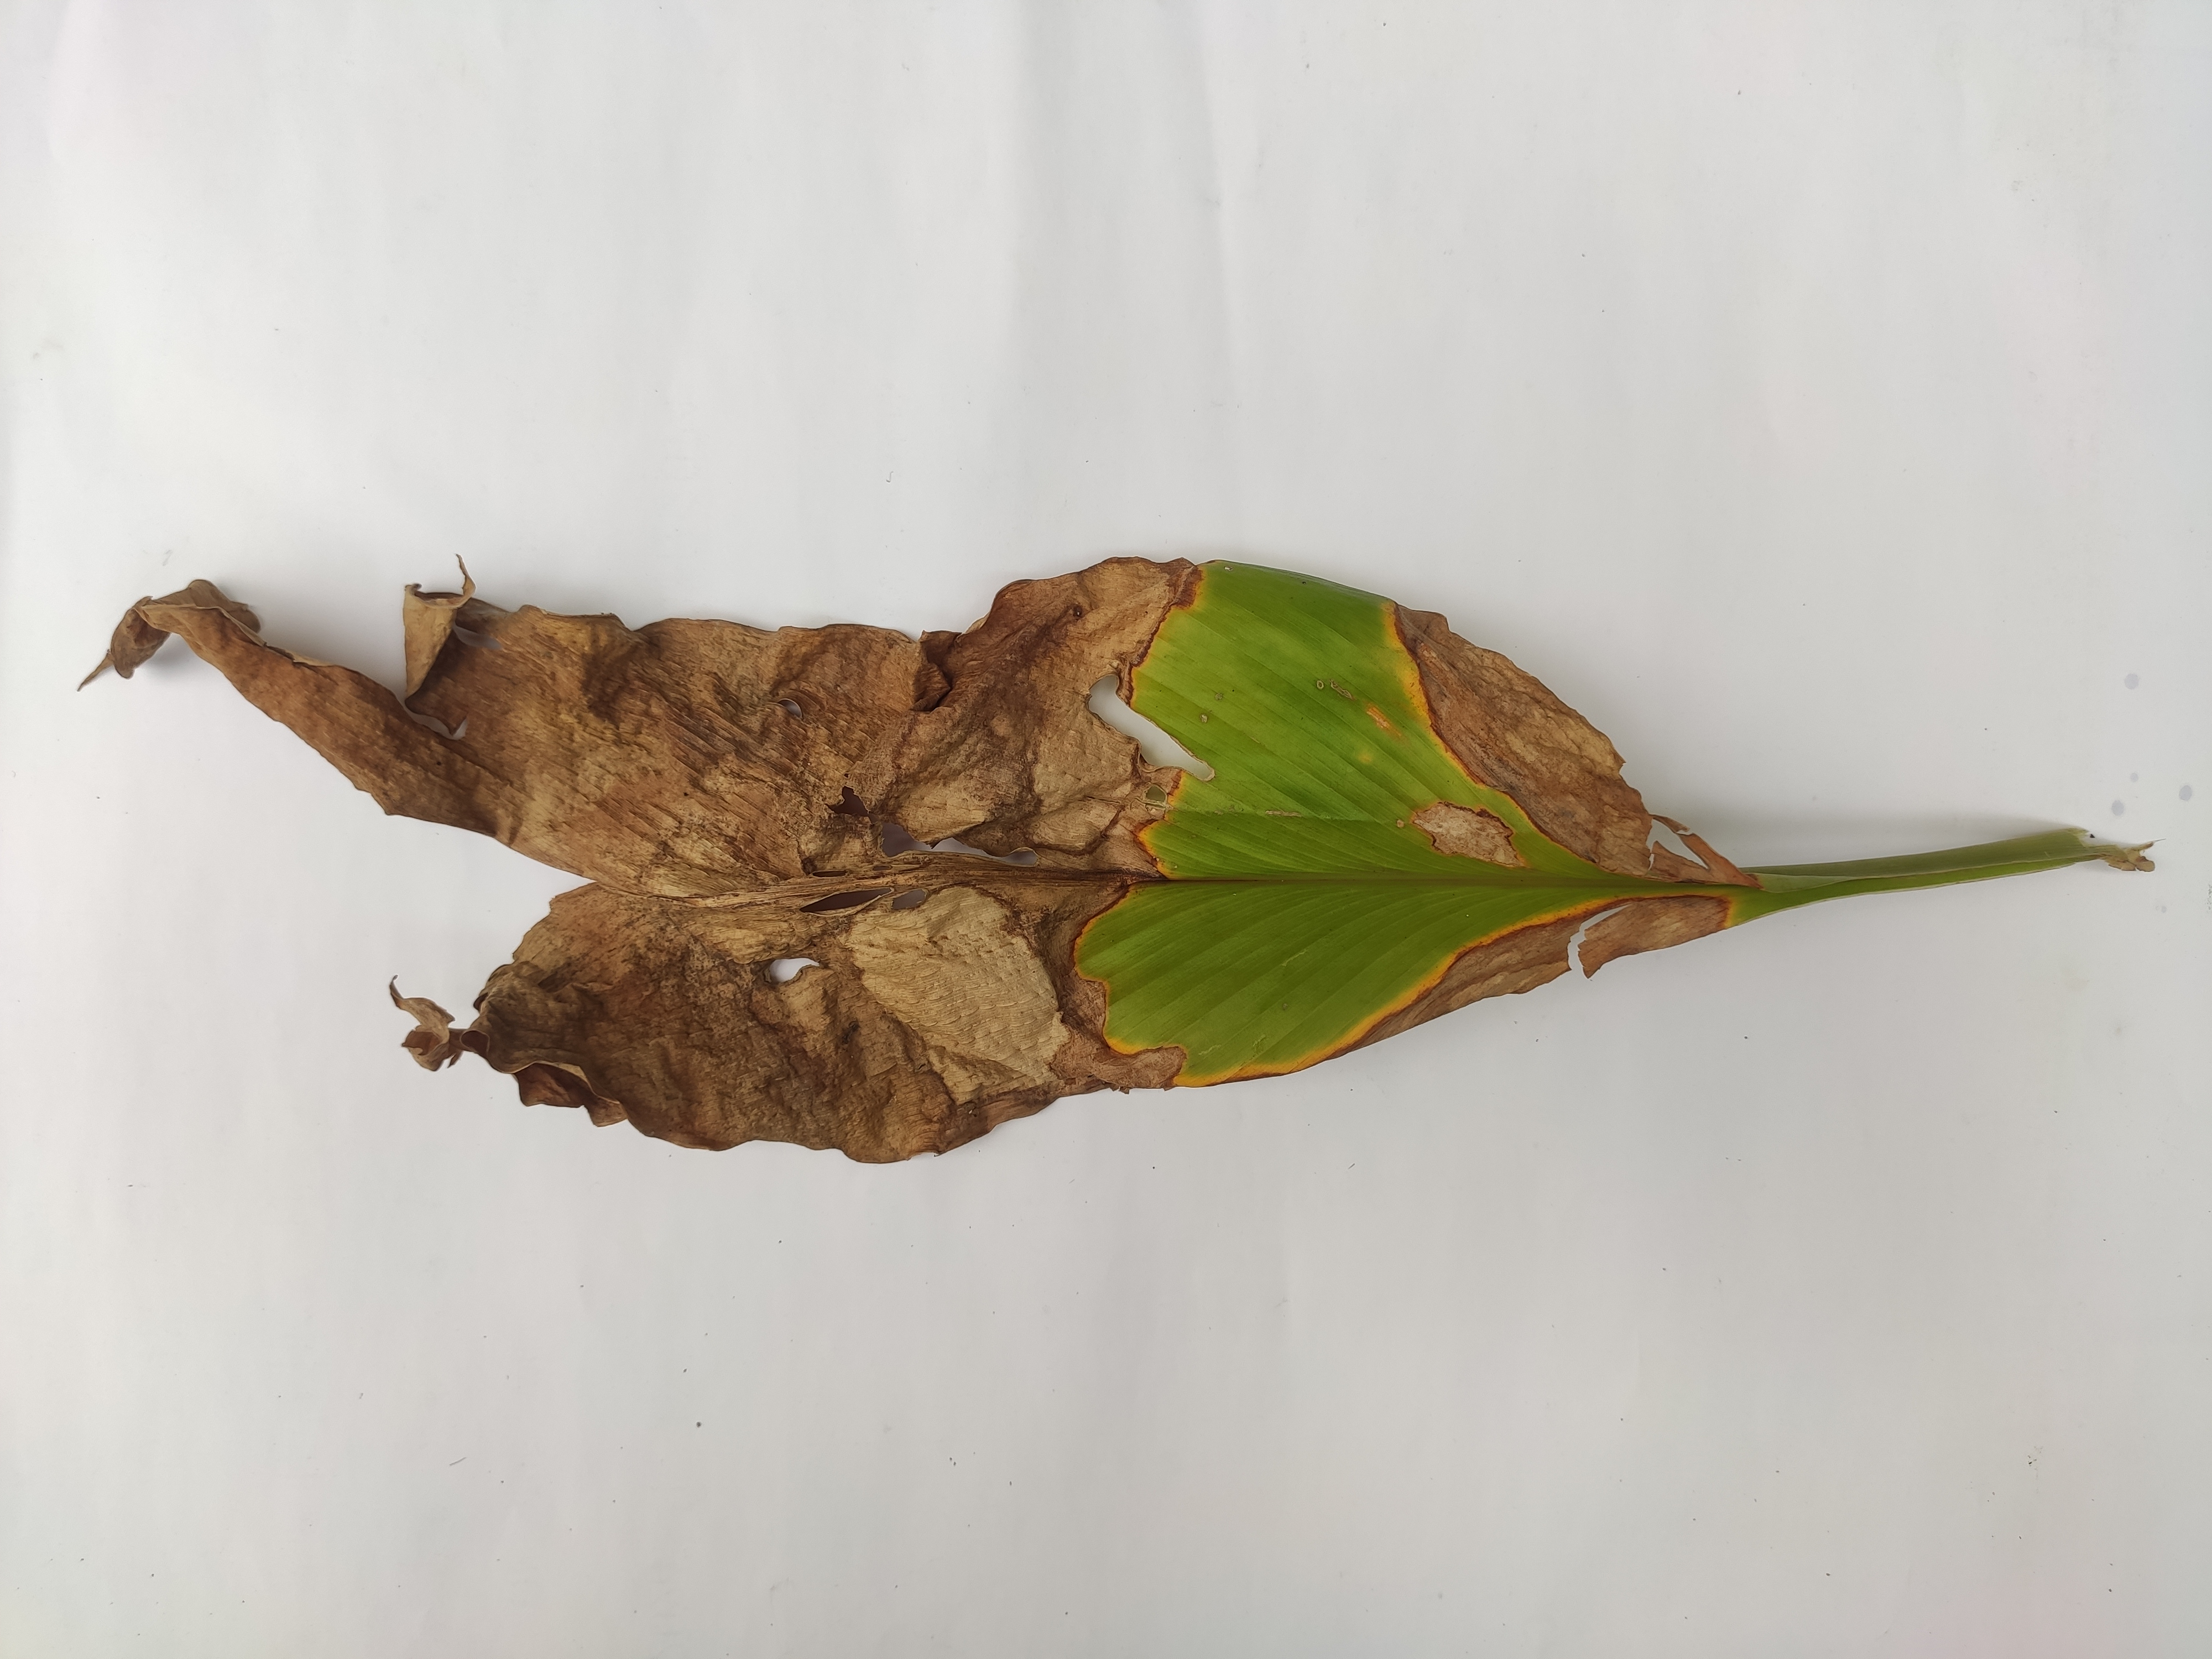
Label: Blotch